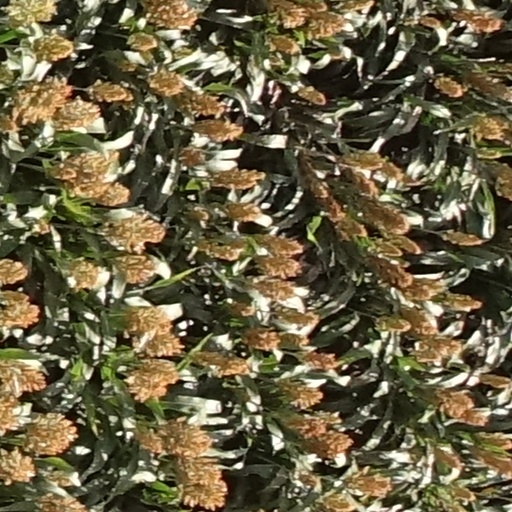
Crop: sorghum